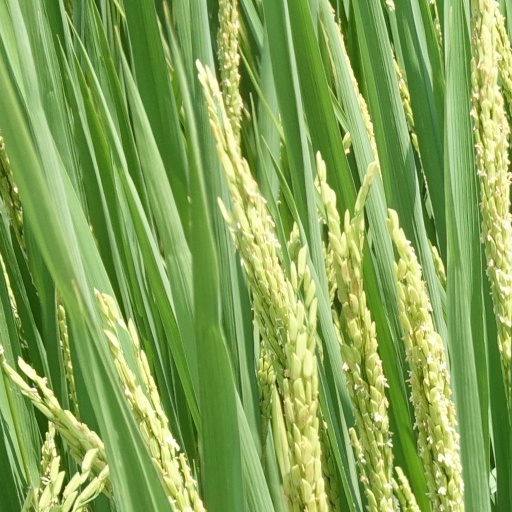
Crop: rice